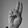
ASL letter: U